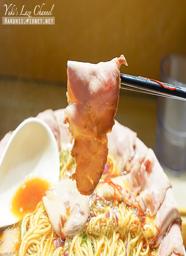
 ramen